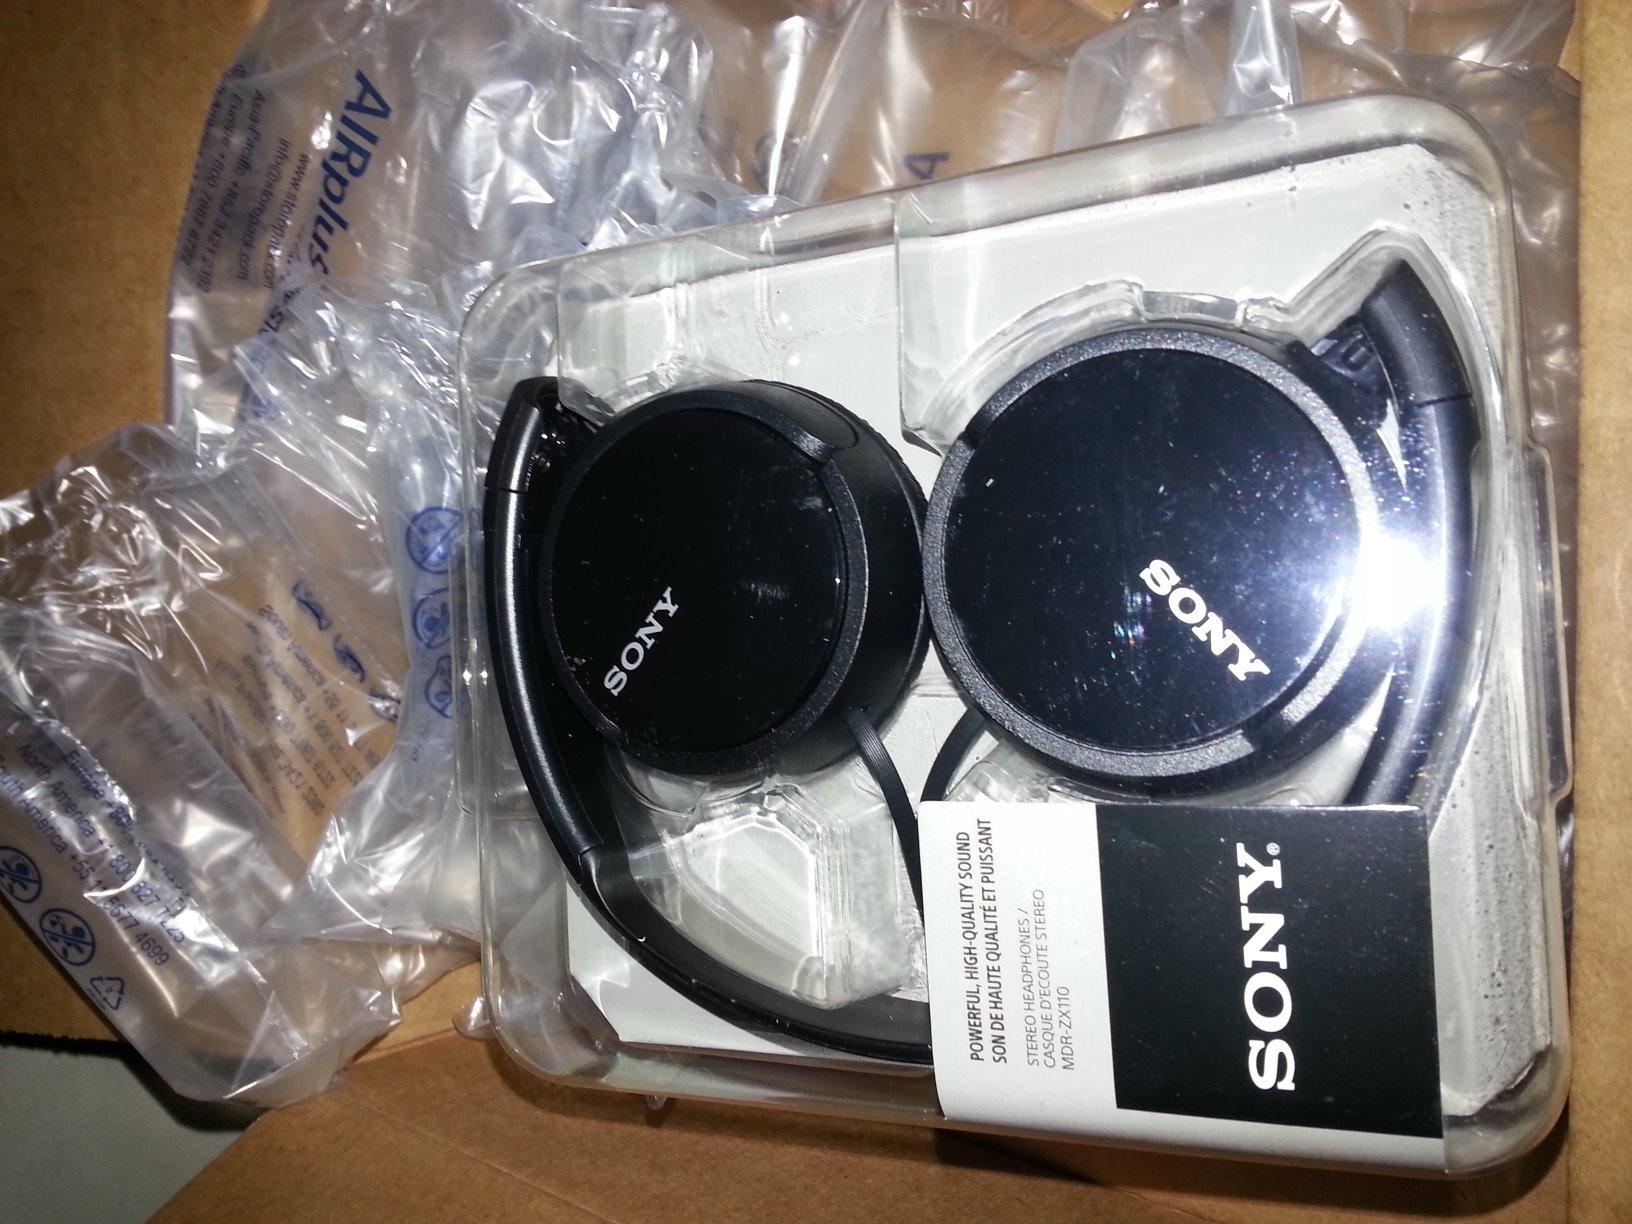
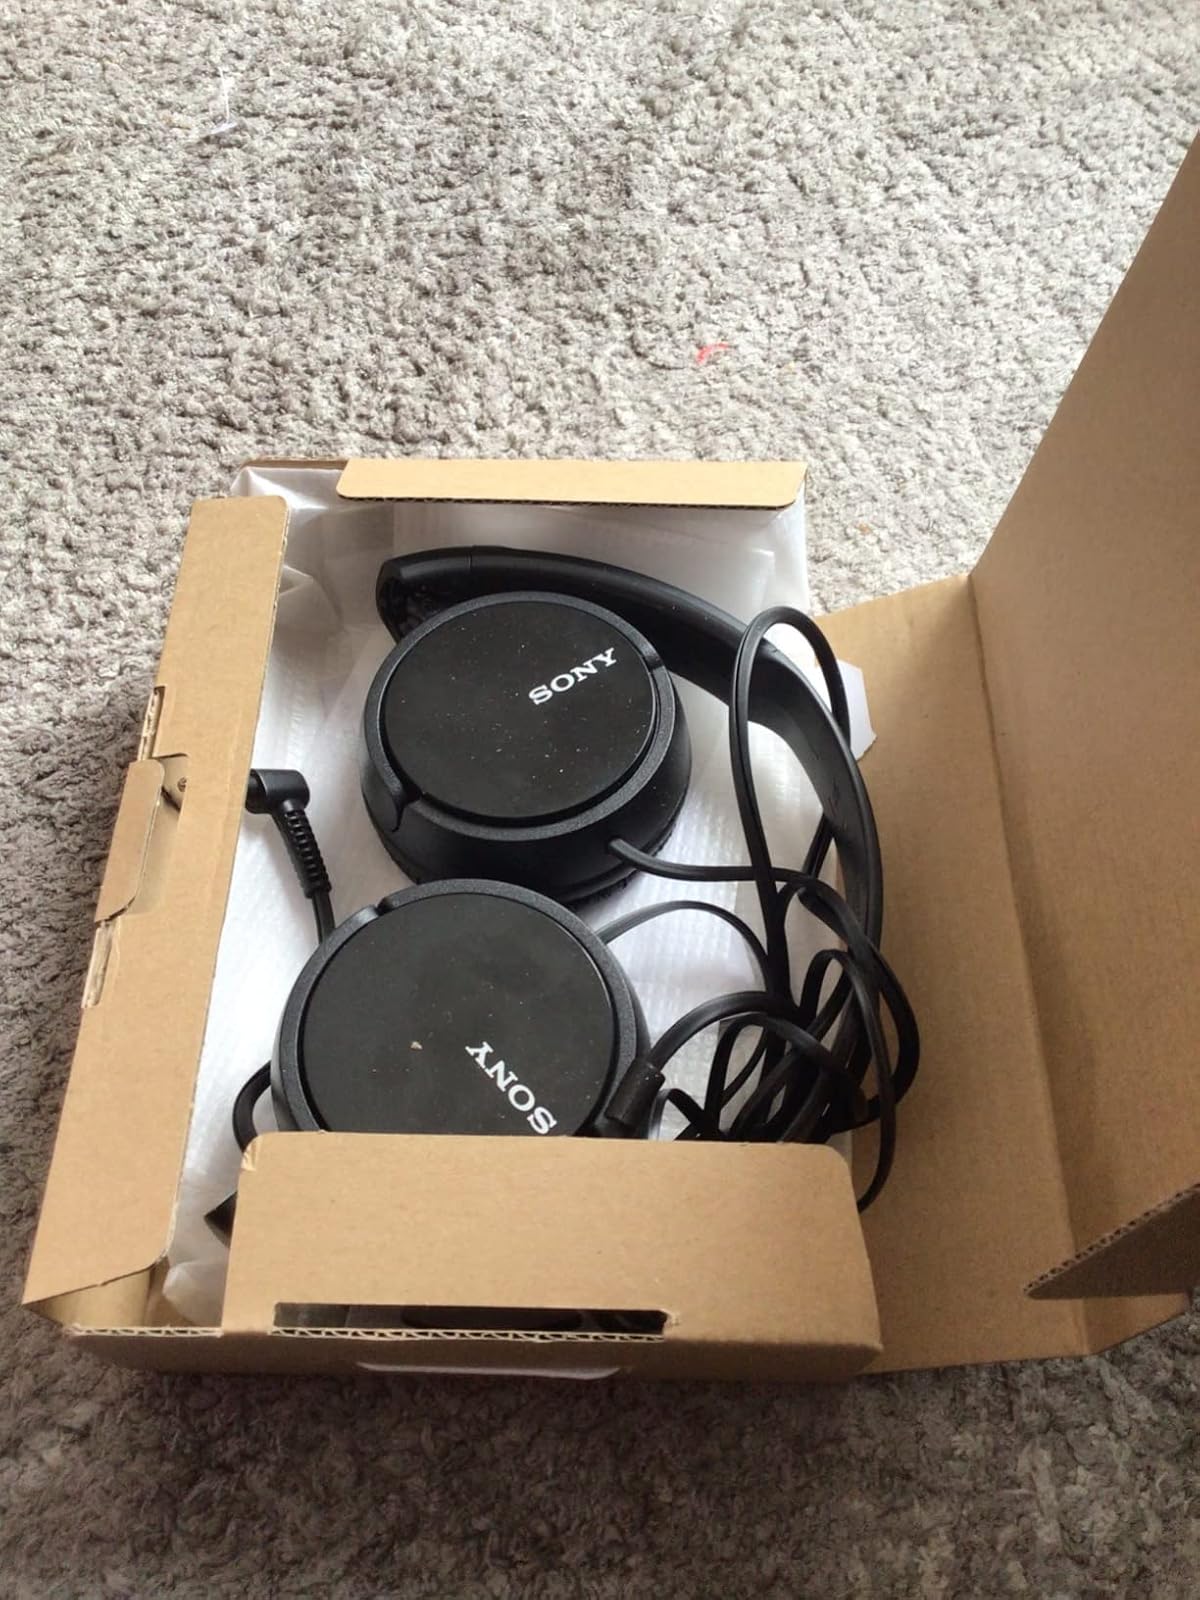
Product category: headphones
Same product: yes